The Truth About Blayds

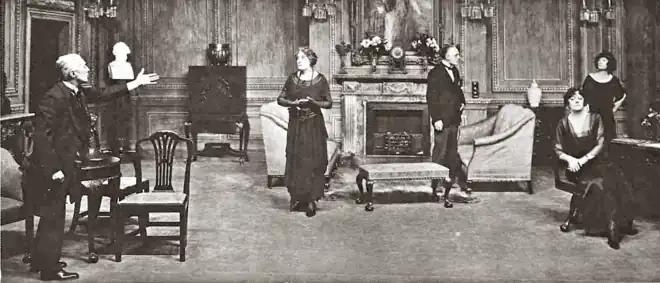
stage indoor scene: three men and two women in discussion, with some gesticulation

"The Times" praised Milne and the play, commenting that the theme – a family suddenly learning it has been living on a lie – was reminiscent of Ibsen, although Milne's humorous take on it was very English. "The Illustrated London News" said, "The play makes admirable comedy, and with the wit and literary finish of its dialogue, its note of sustained irony, its success in raising expectancy in the first act, and developing an interesting idea emotionally in the sequel, stands as quite the best thing Mr Milne has given the stage". When the play opened on Broadway, Alexander Woollcott wrote in "The New York Times":